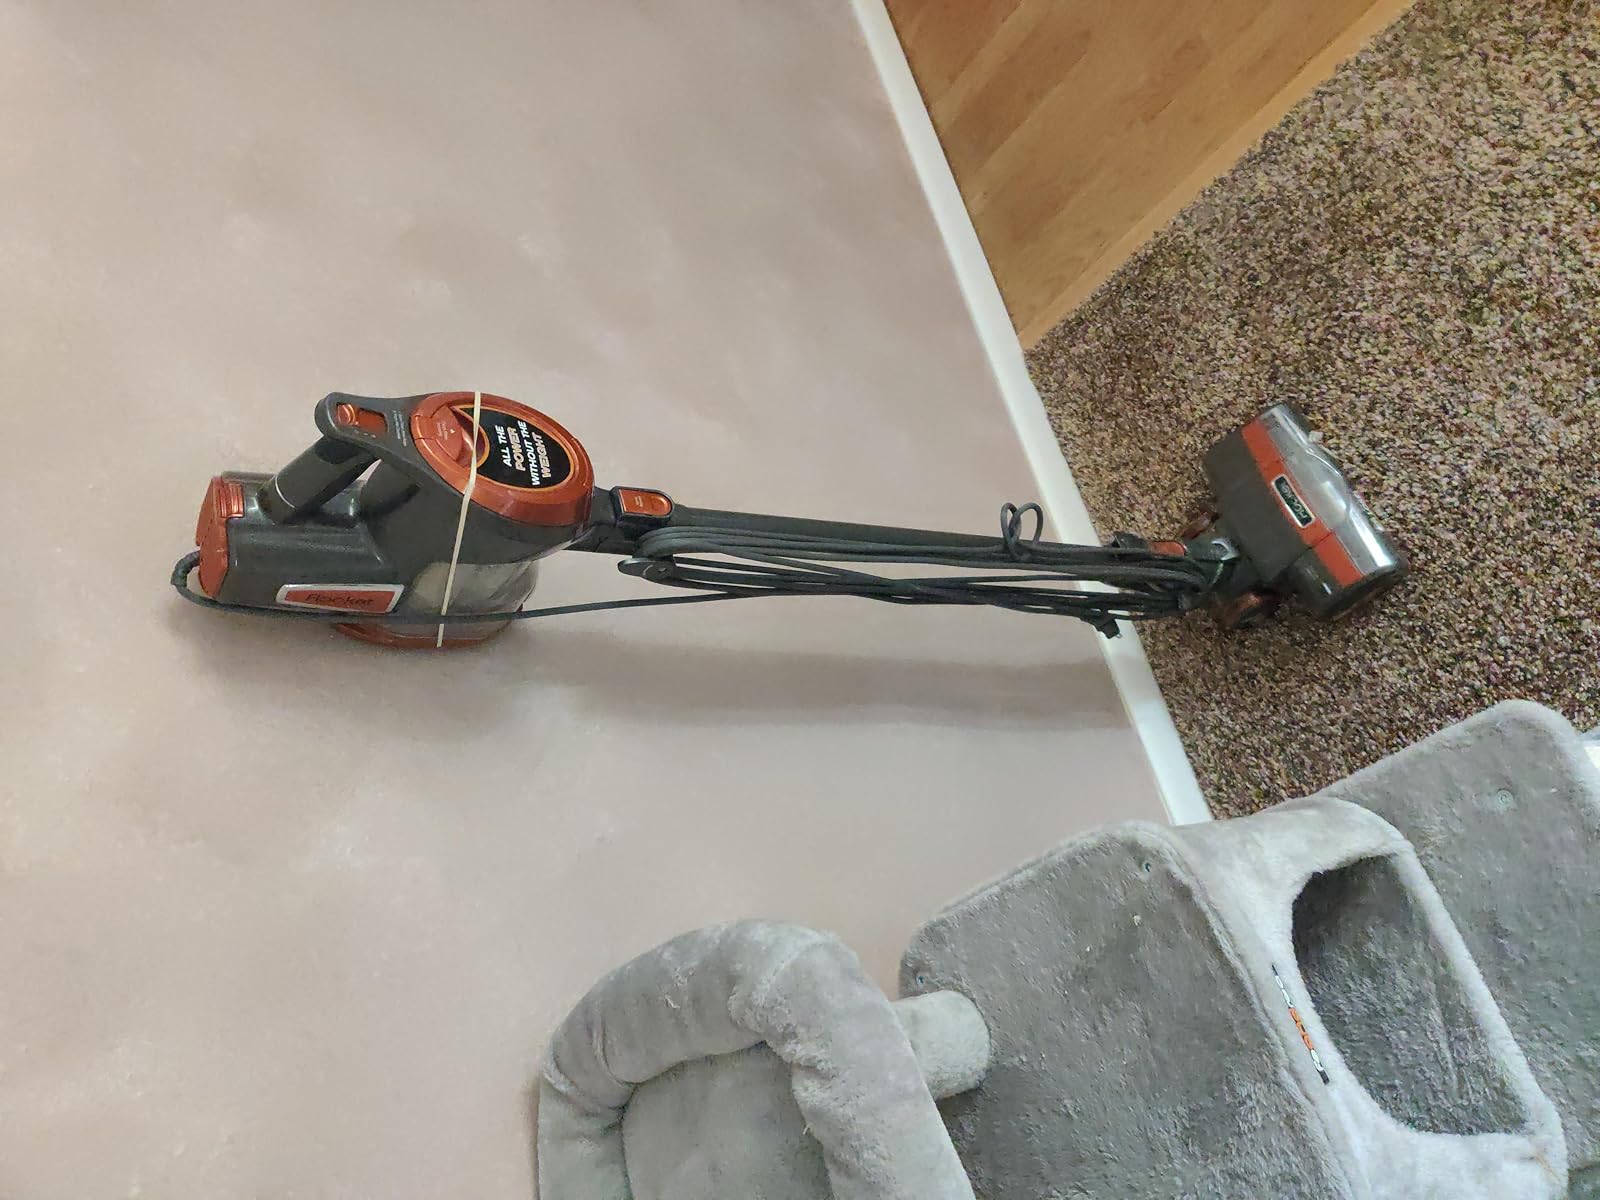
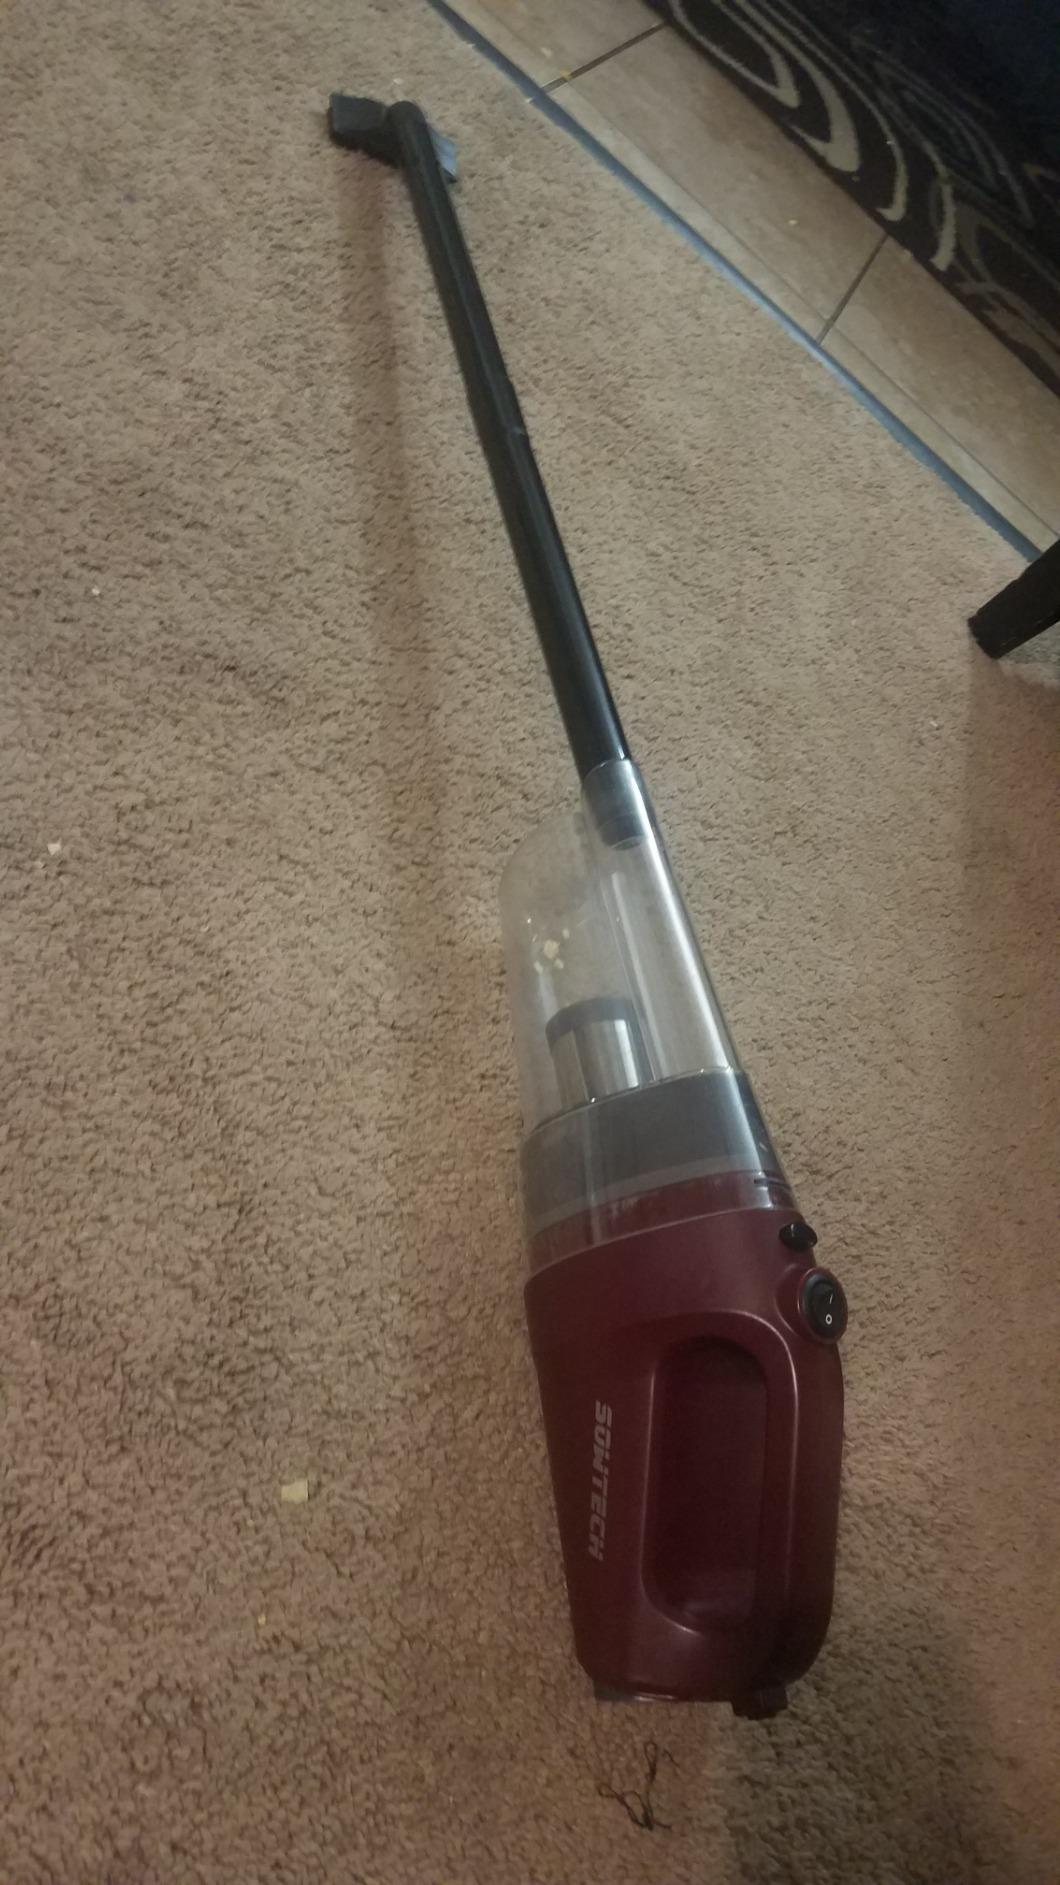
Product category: items_vacuum
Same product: no